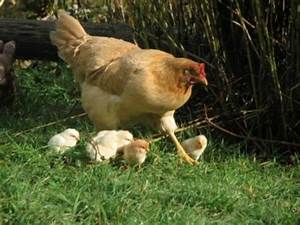
Label: gallina